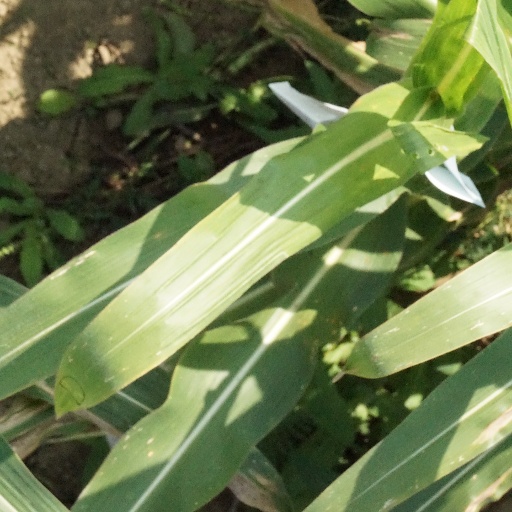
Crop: maize; corn